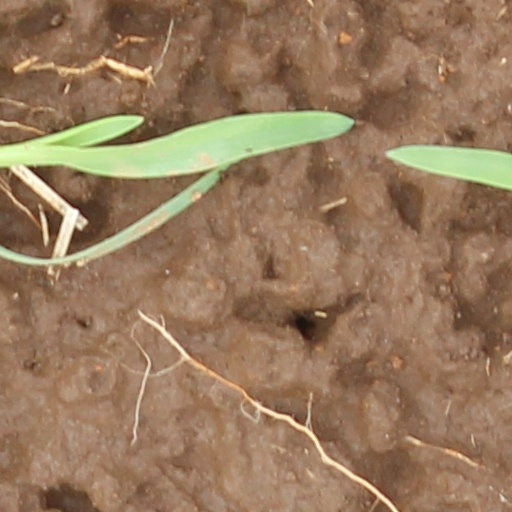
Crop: wheat